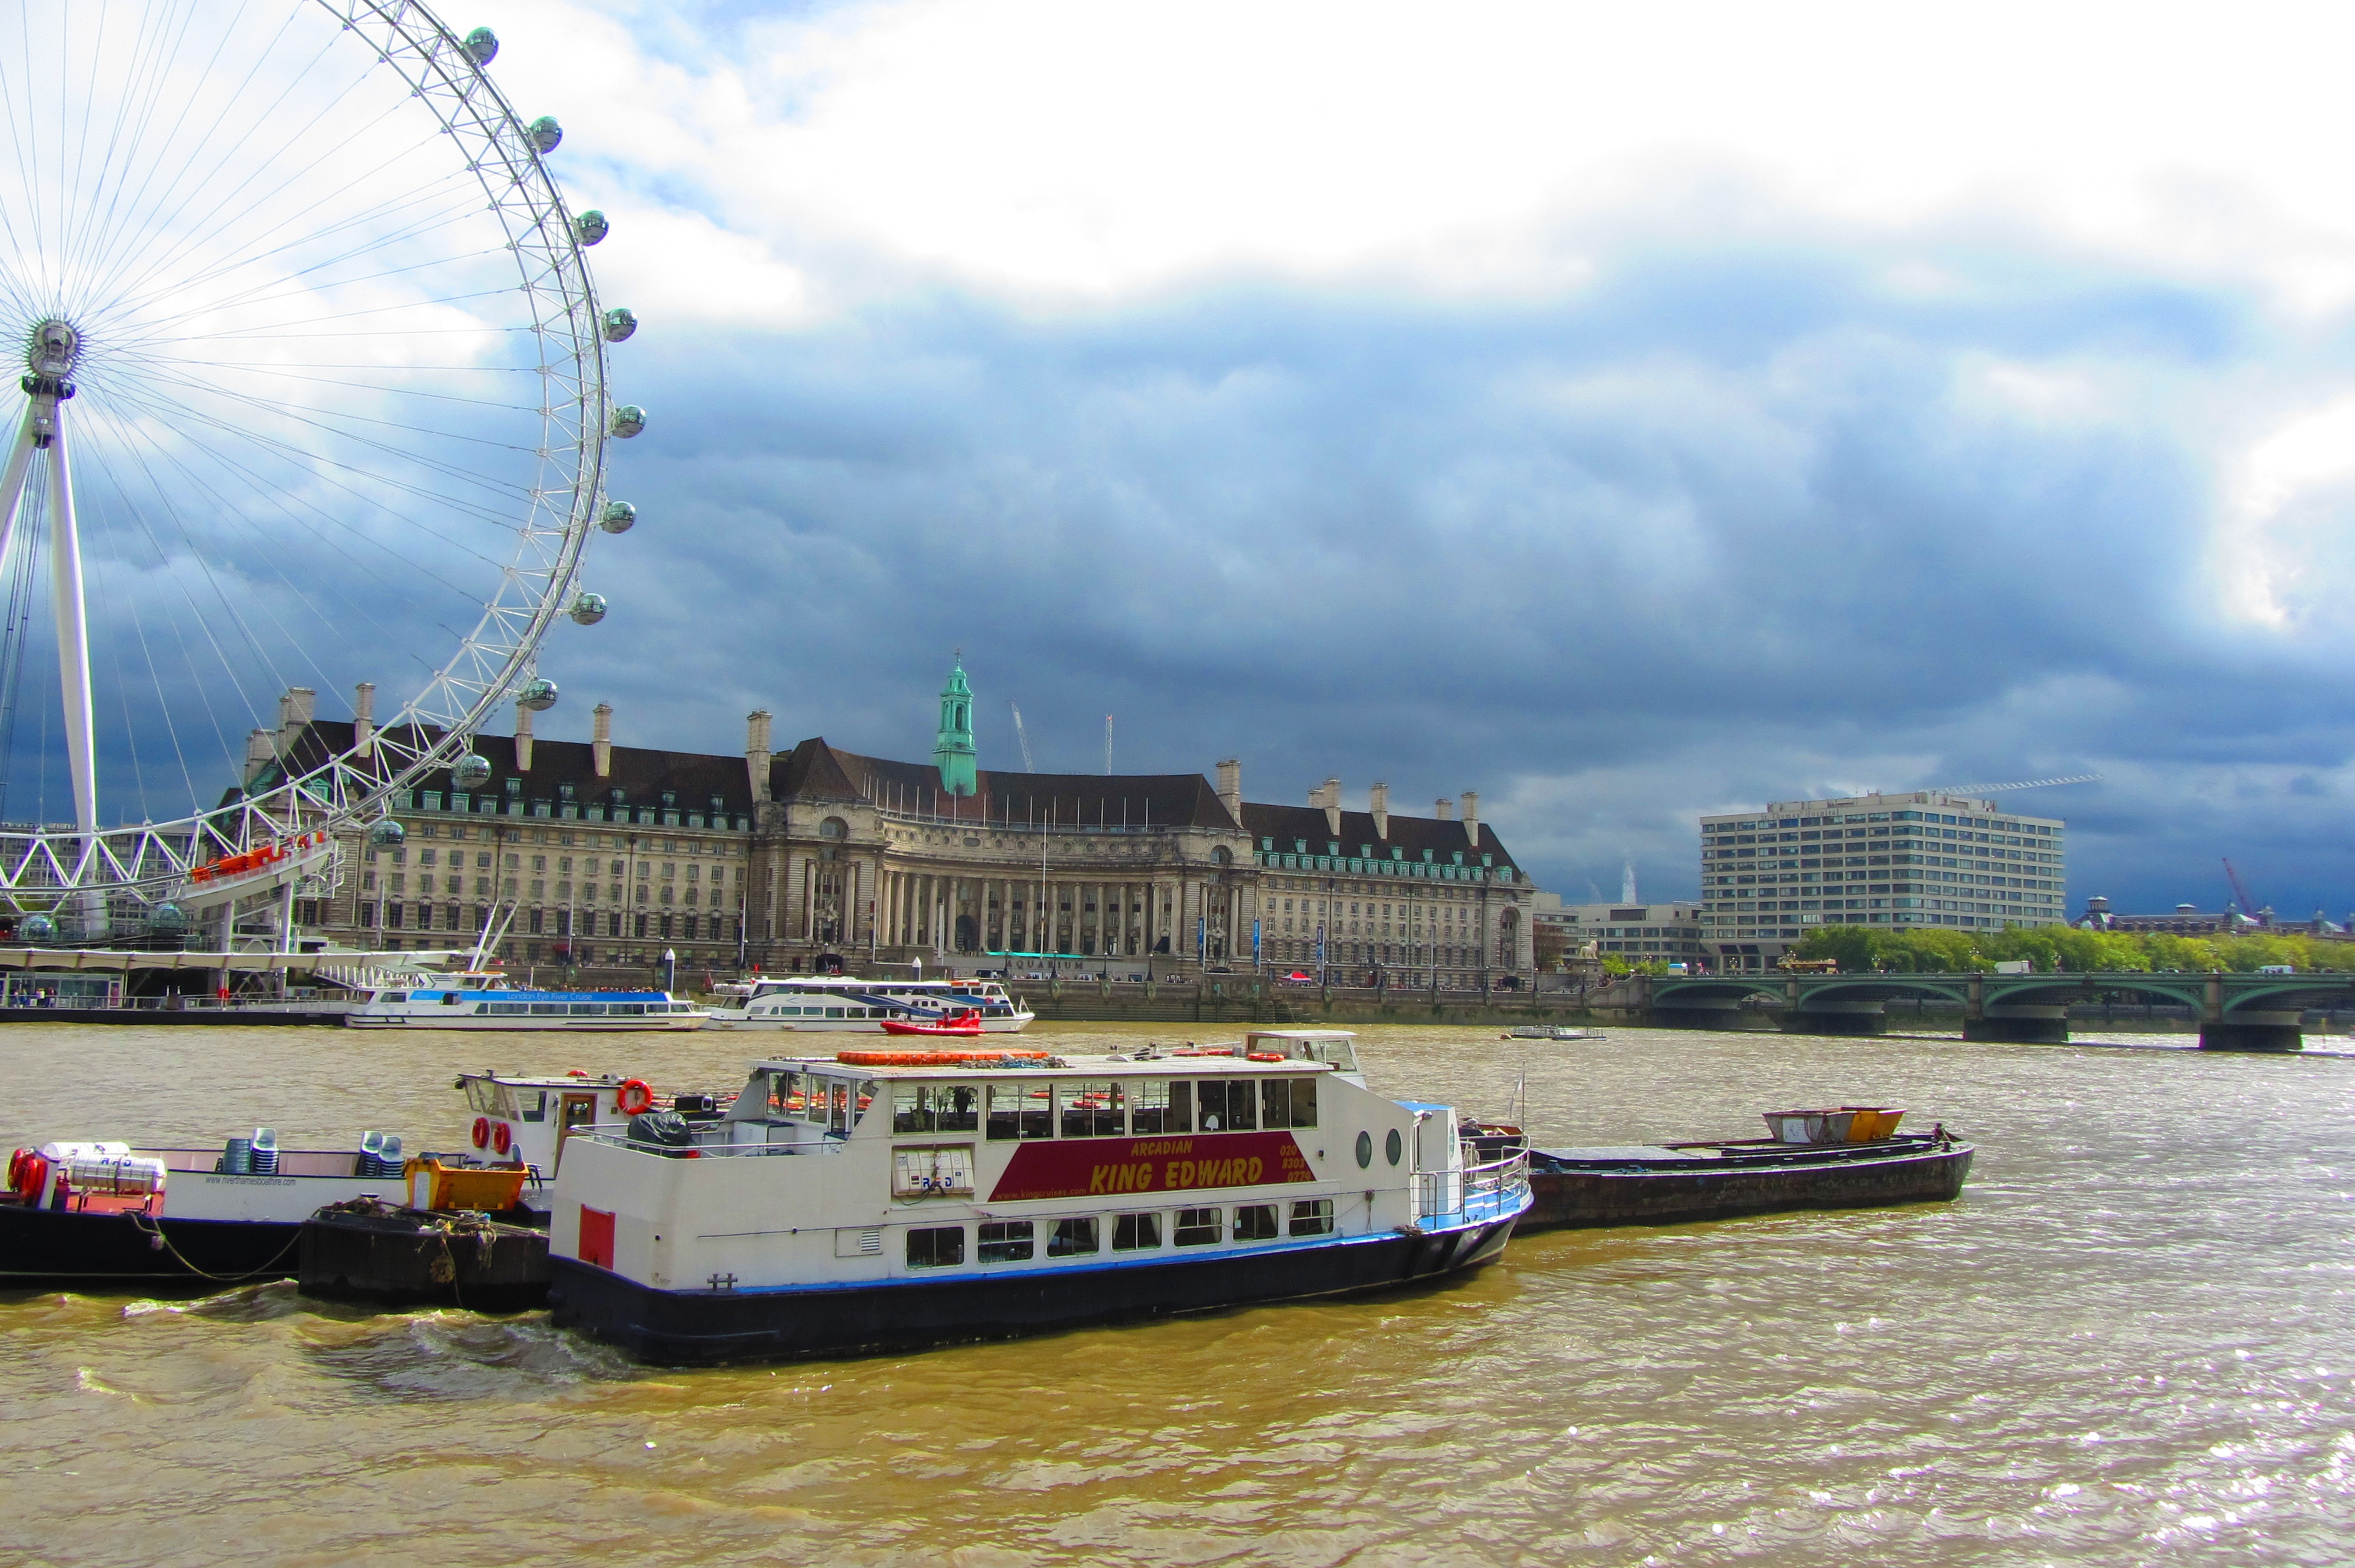
sea, architecture, boat, city, river, ship, vehicle, london eye, harbor, port, cargo ship, waterway, england, ferry, london, channel, tugboat, watercraft, great britain, united kingdom, container ship, motor ship, passenger ship, freight transport, ocean liner, londo, tamesis